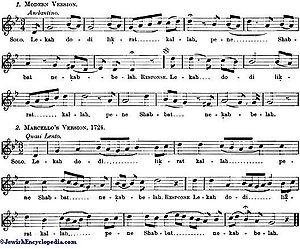
Lekha dodi est un cantique de la liturgie juive, chanté à la synagogue le vendredi soir à la tombée de la nuit en vue d'accueillir la « fiancée chabbat » avant l'office du soir.